Willie Stargell

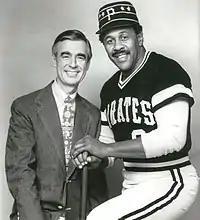
Stargell with Fred Rogers in 1980

Beginning in 1975, after years of experimenting at the position, Stargell moved permanently to first base. He never played another game in the outfield.